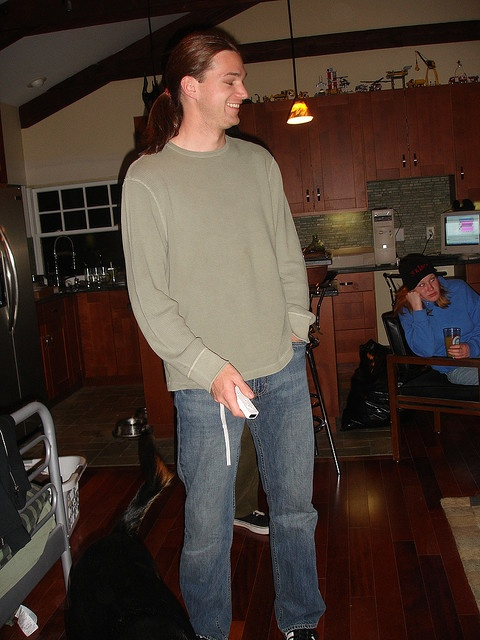
A smiling man playing a video game as a friend watches.
A man standing in a living room holding a Wii remote.
A picture of someone holding a Wii remote controller.
There is a man standing holding a Wii controller.
A man holding a Wii game controller while standing in a  living room.